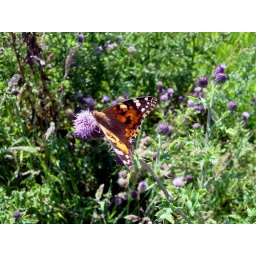
A butterfly in a Norfolk field